Akimoto Matsuyo

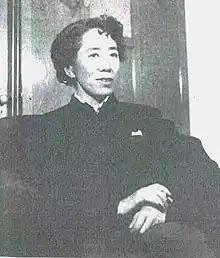
Akimoto Matsuyo

Akimoto was born in Yokohama on January 2, 1911, to a family of six consisting of her mother, father, and four older brothers. One of her brothers was Fujio Akimoto, a haiku poet.